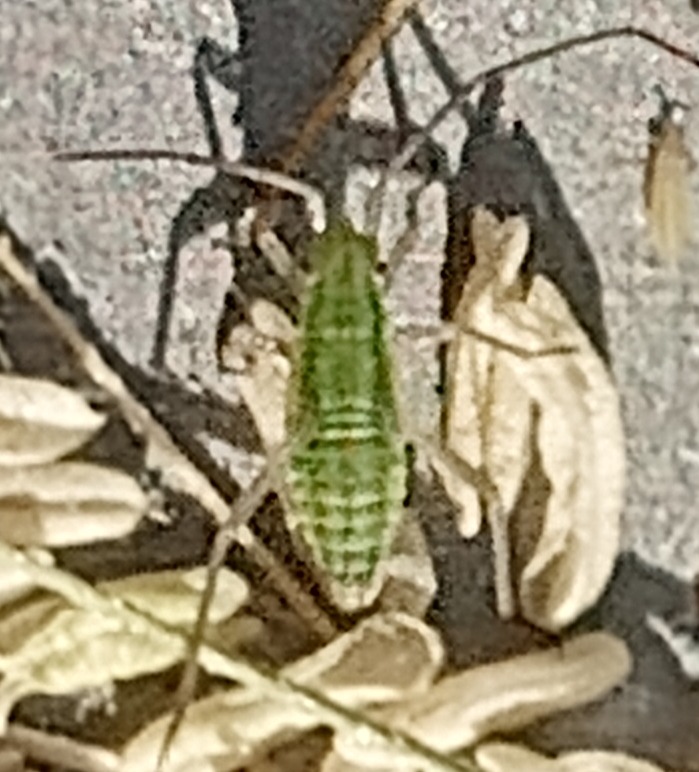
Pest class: occasional_pest